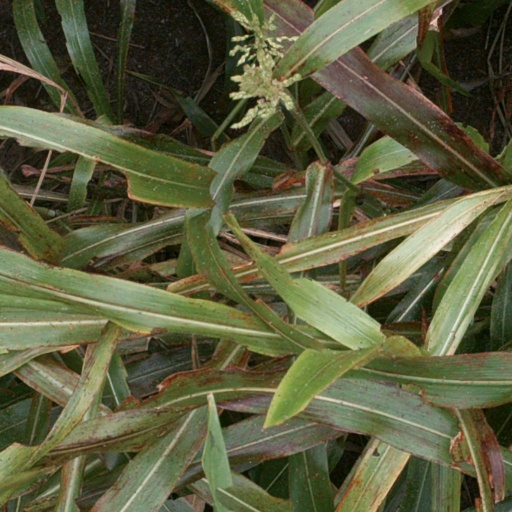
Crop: sorghum